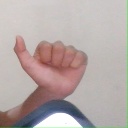
अक्षर: त